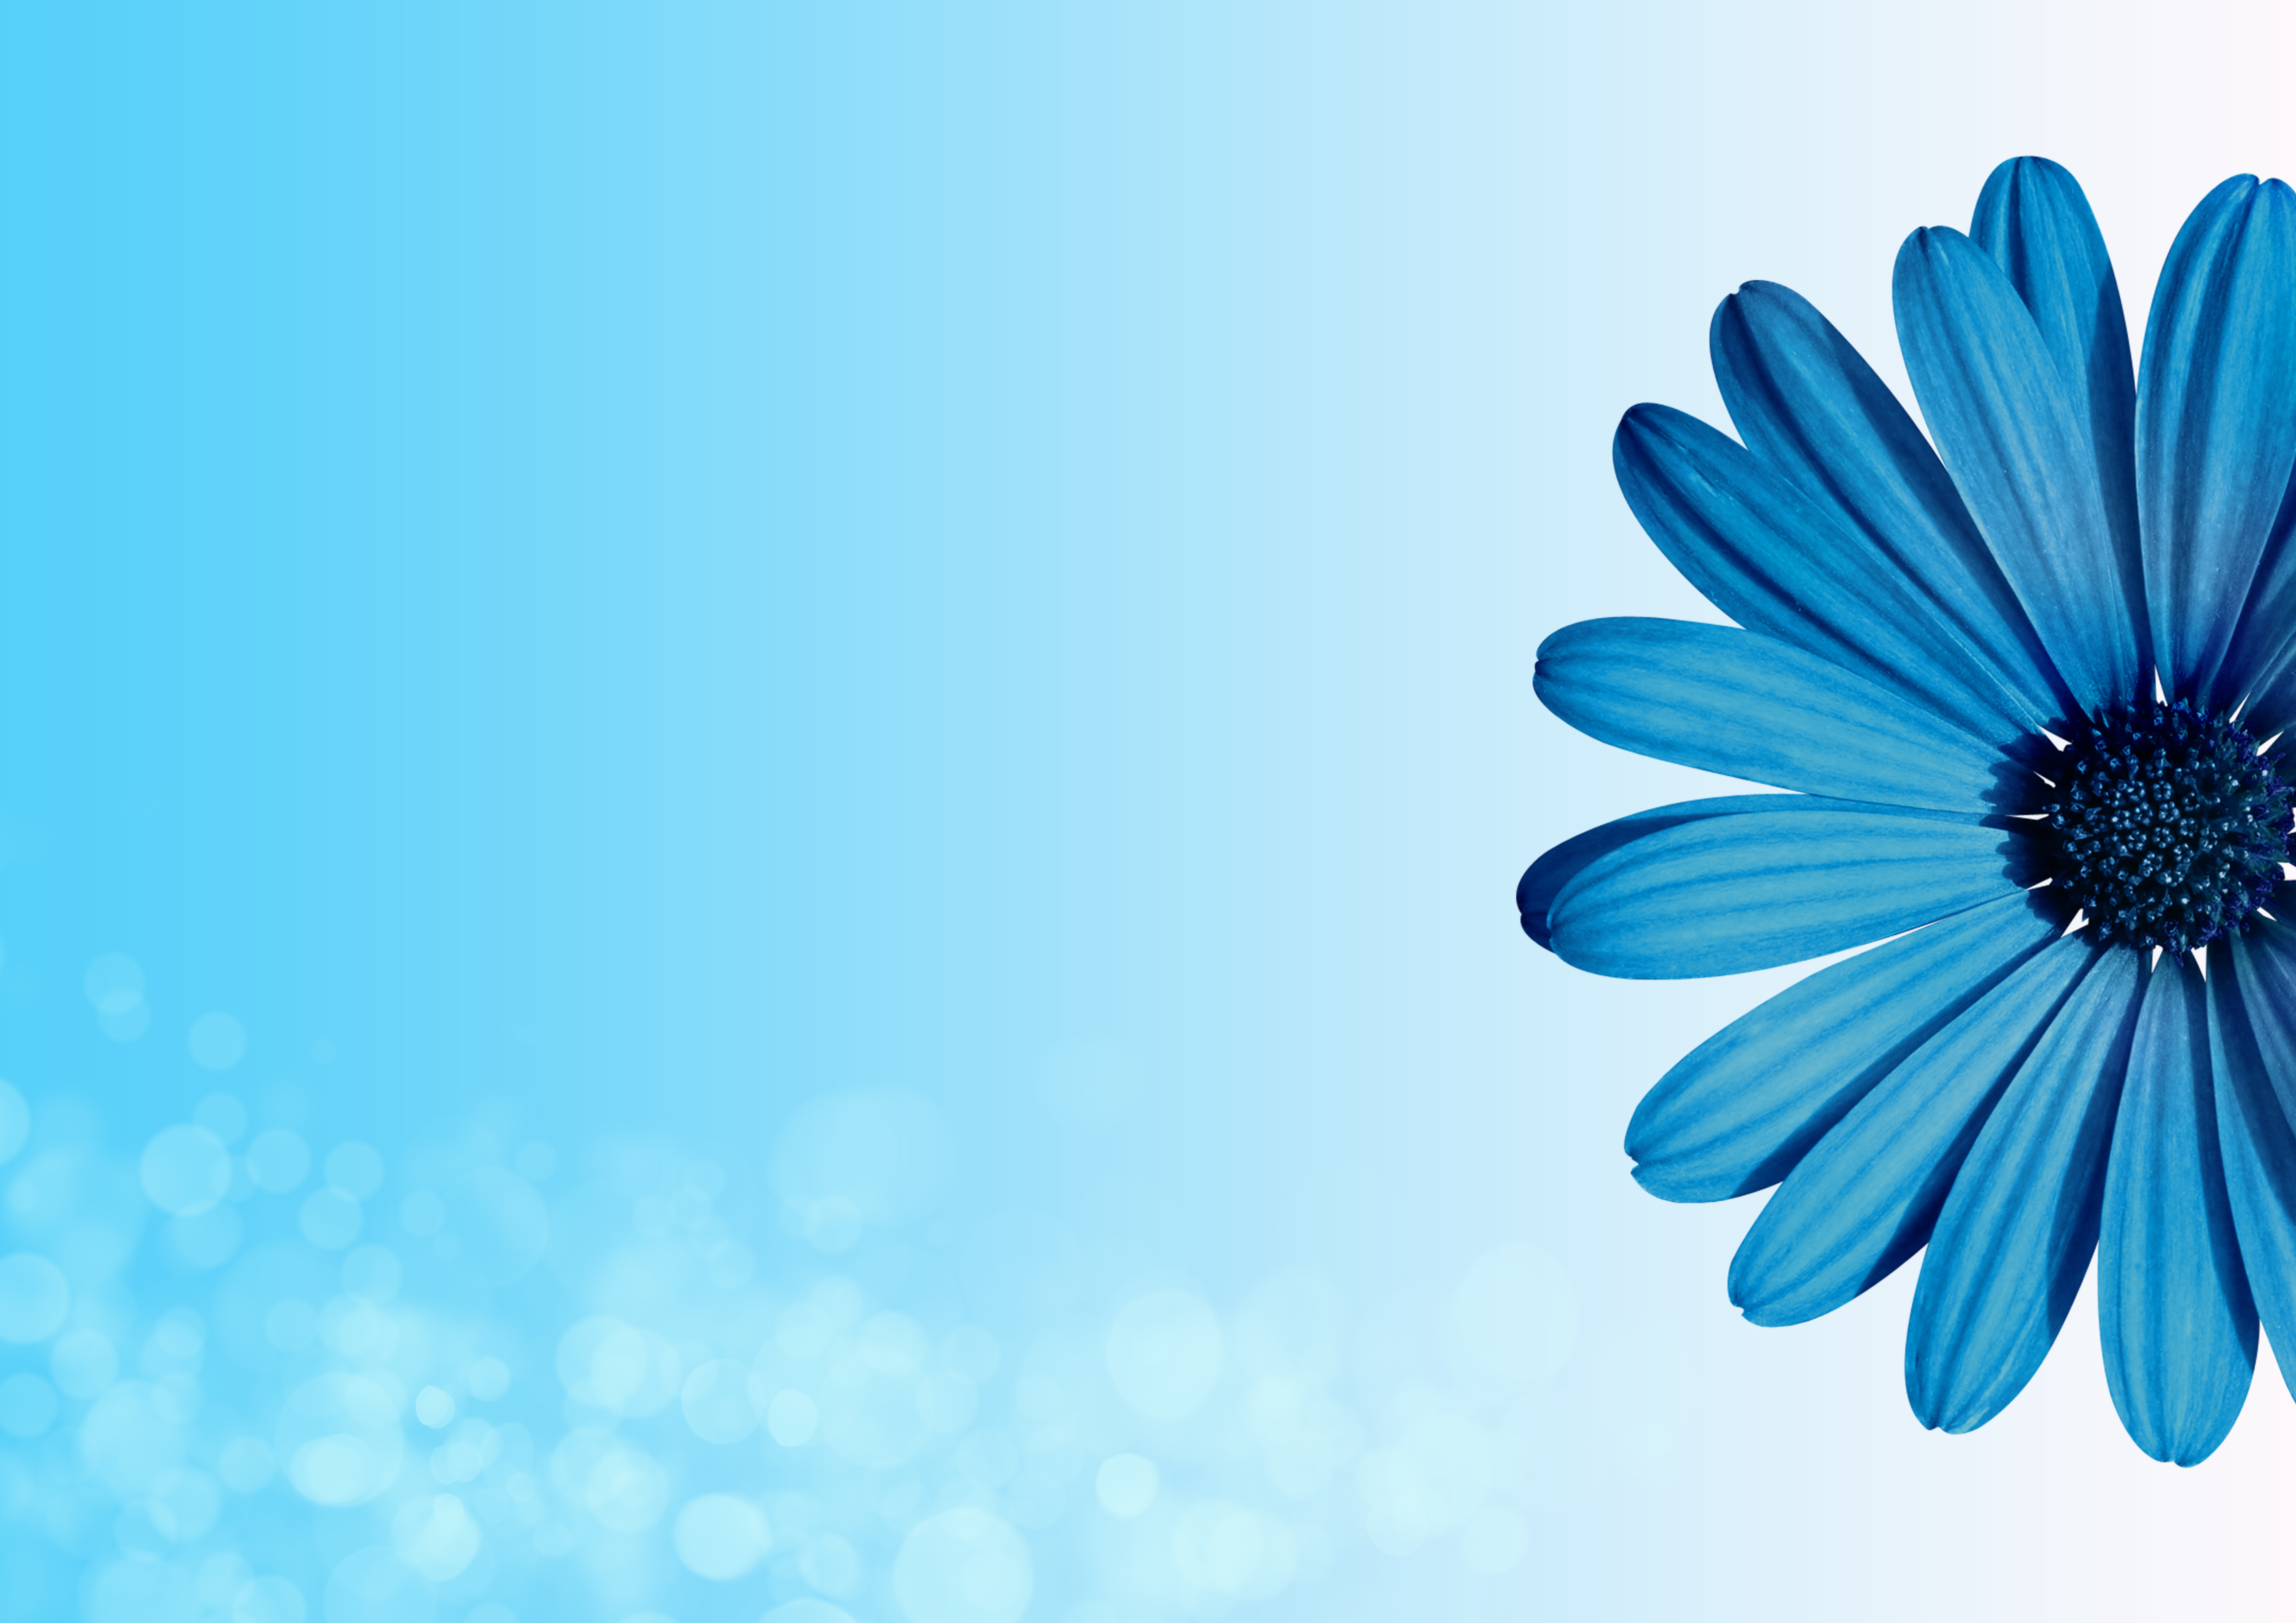
background, flower, bokeh, spring, greeting, blue, petal, gerbera, sky, daisy, african daisy, plant, azure, turquoise, barberton daisy, marguerite daisy, herbaceous plant, wildflower, daisy family, electric blue, camomile, macro photography, flowering plant